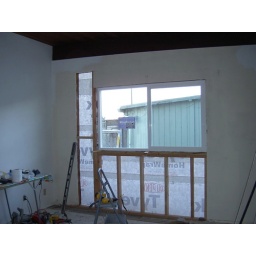
New studs &amp;amp; window in the old bedroom